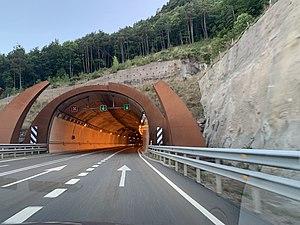
Le Tunnel du Pedralba est un tunnel routier à péage situé en Espagne passant sous la sierra de Cancias. Il se trouve entre Sabiñánigo et Fiscal, sur le nouvel axe de la N-260 qui est aussi l'axe sub-pyrénéen.